Florence Chadwick

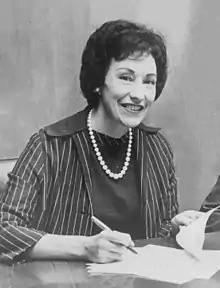
Chadwick in 1963

Florence May Chadwick (November 9, 1918 – March 15, 1995) was an American swimmer known for long-distance open water swimming. She was the first woman to swim across the English Channel in both directions, setting a time record each time. She was also the first woman to swim the Catalina Channel, the Straits of Gibraltar, the Bosporus (one way), and the Dardanelles (round trip).